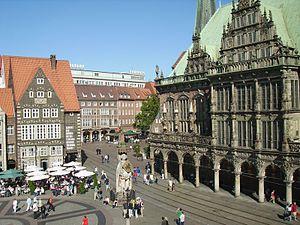
Cet article recense les sites inscrits au patrimoine mondial en Allemagne.